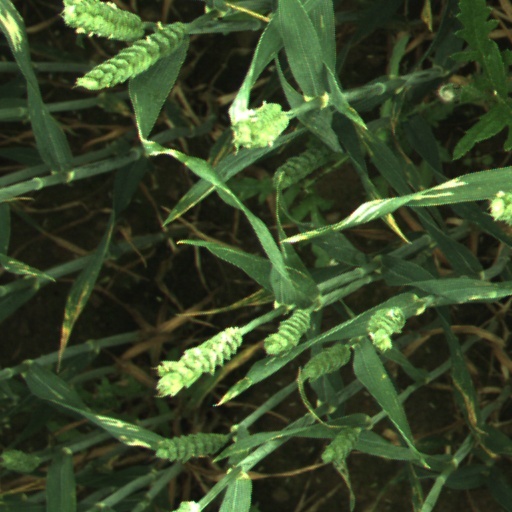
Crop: wheat